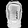
Label: Bag